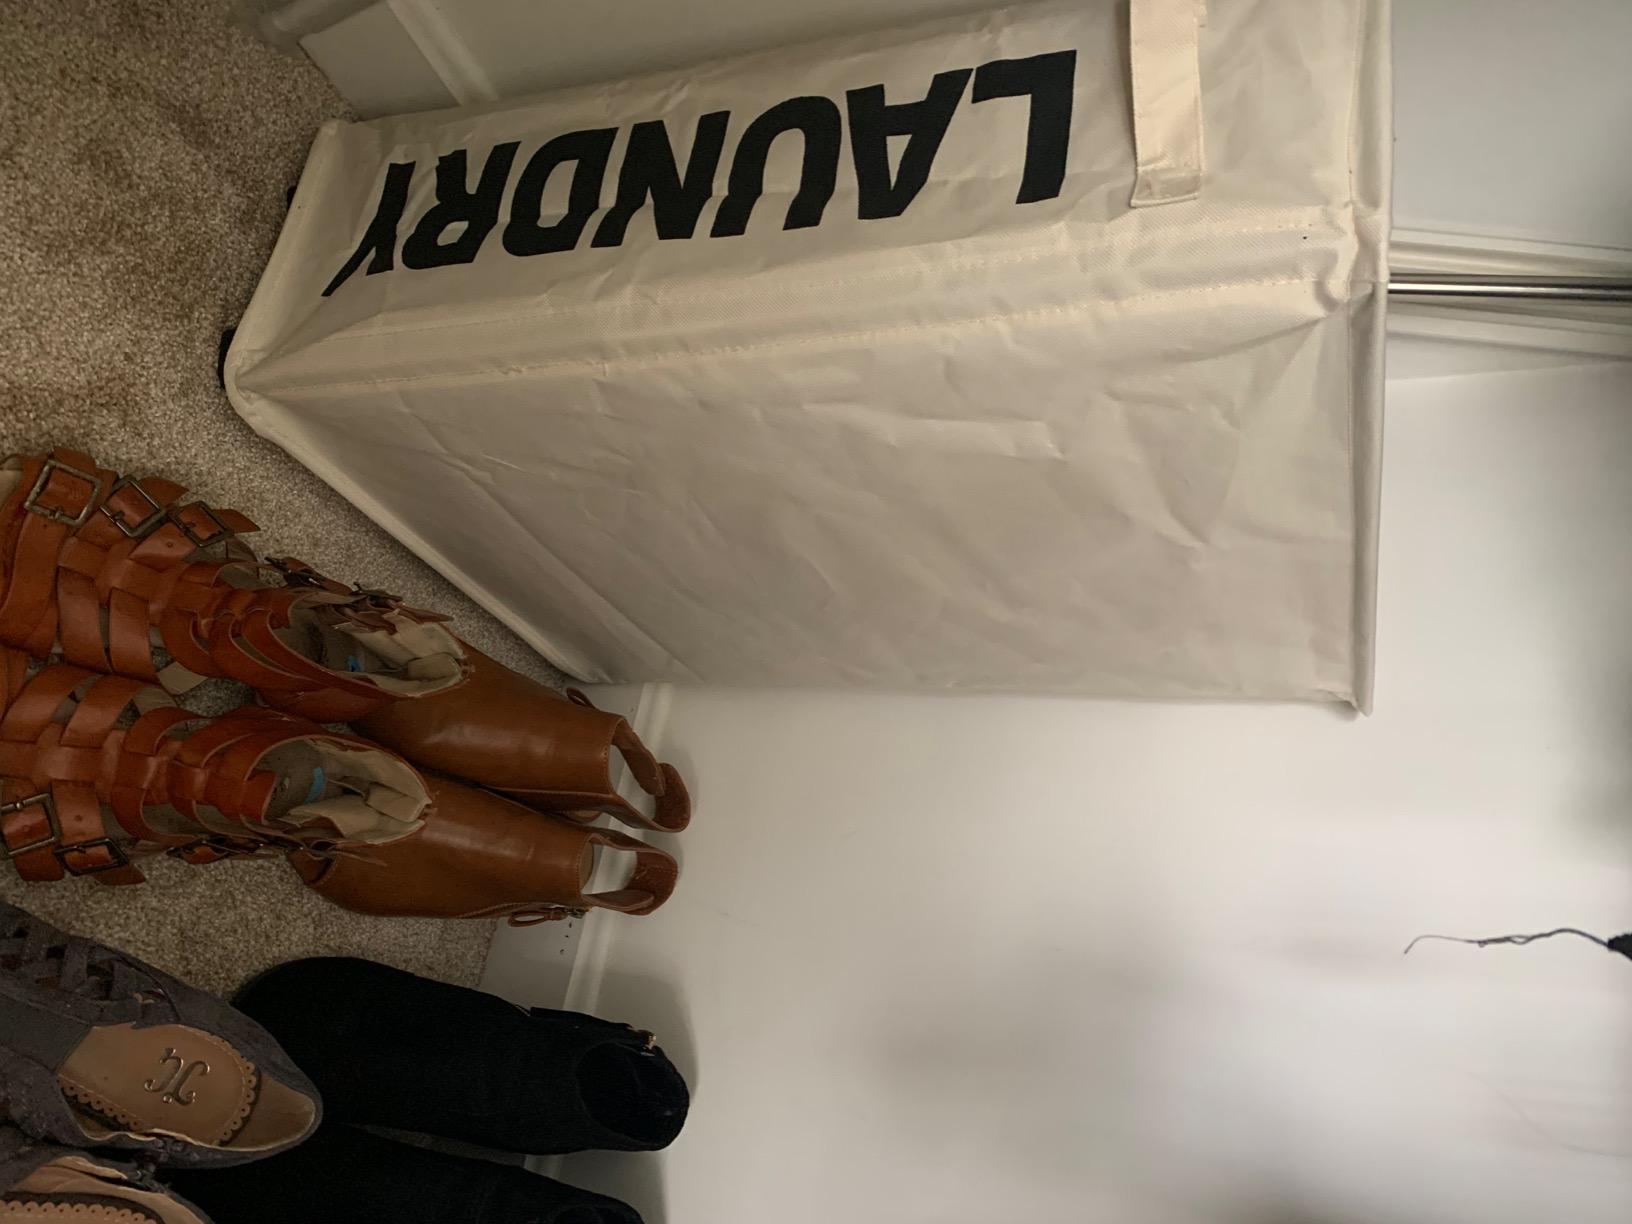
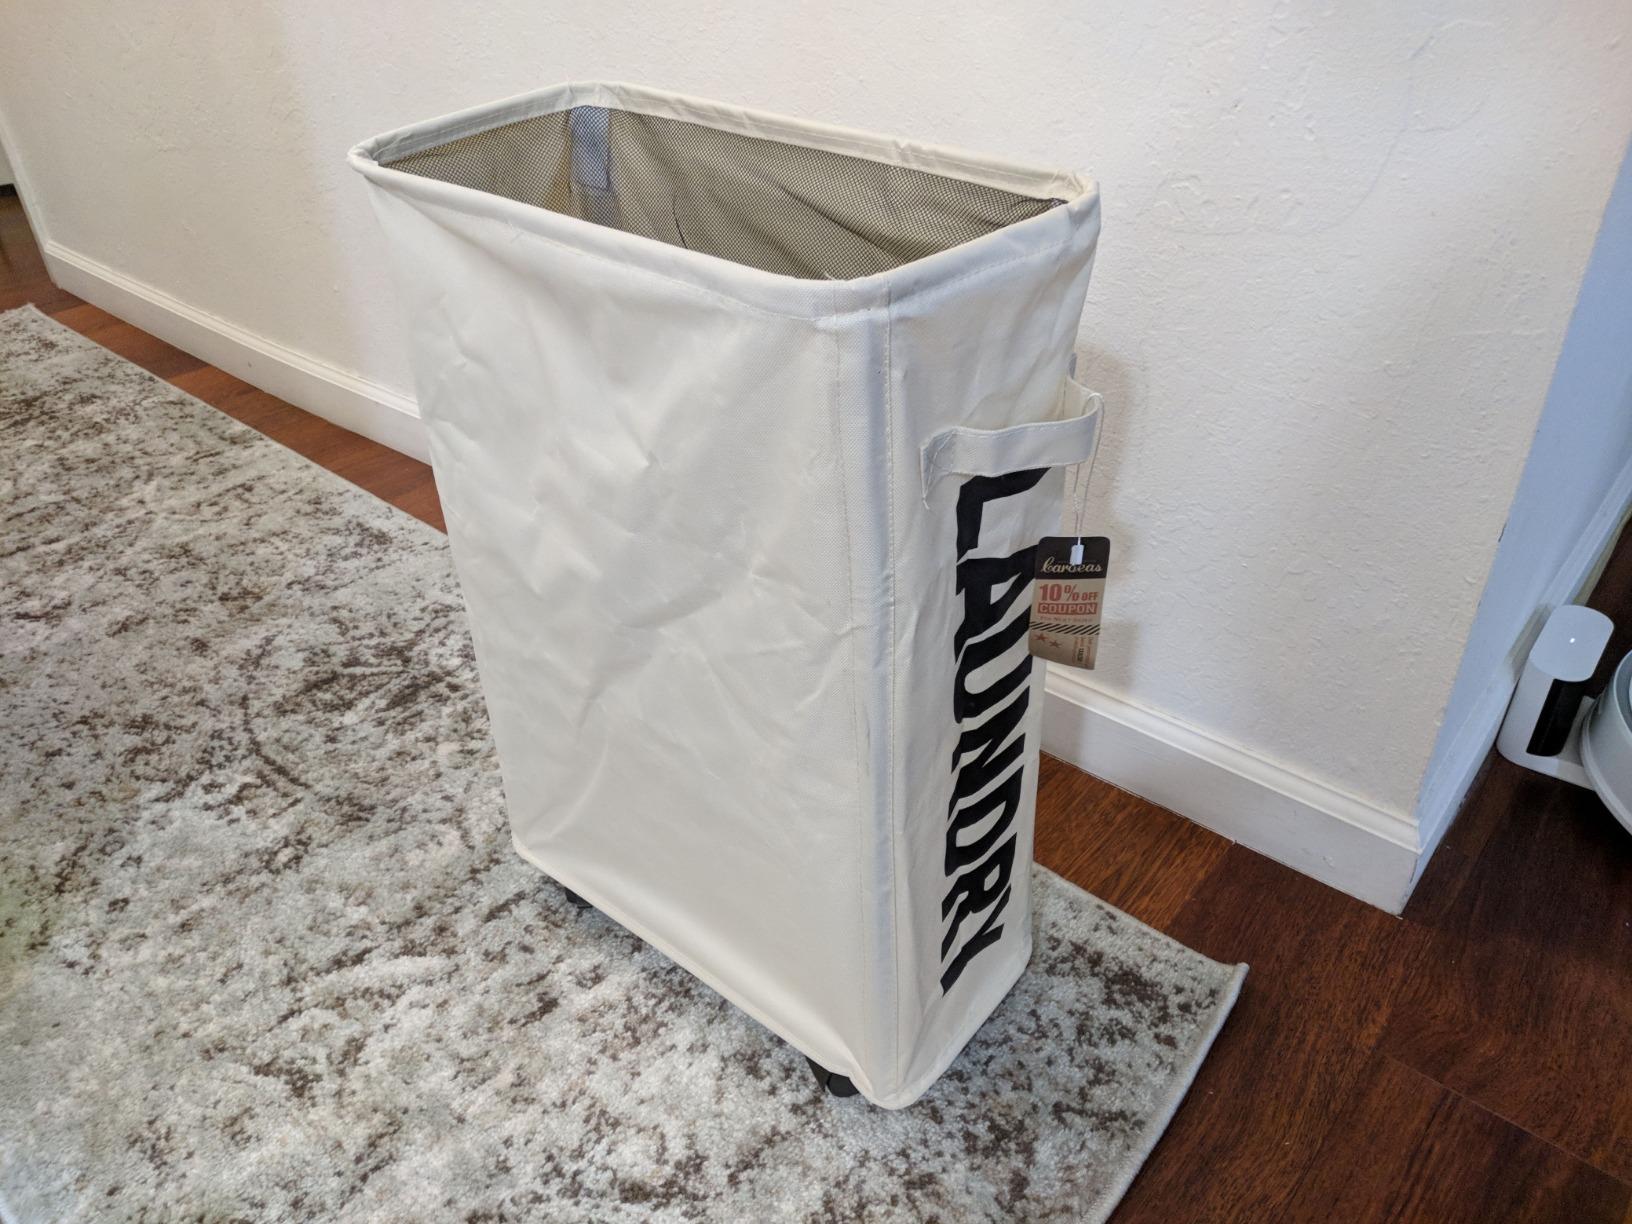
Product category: items_hamper
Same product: yes